Kenny Yuko

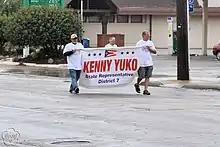
Yuko with supporters marching in the 2010 Euclid Labor Day Parade

Yuko began his career as a buyer for Polsky's Department Store, and went on to the Laborers’ Local #860 for 30 years, including 25 years as union organizer. He retired from that service in 2004.